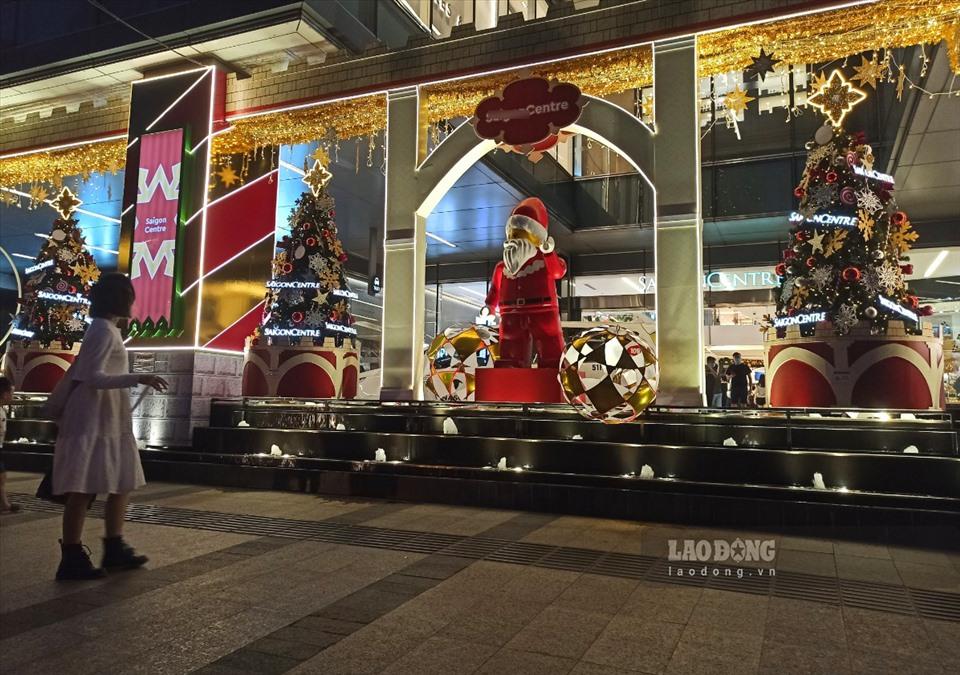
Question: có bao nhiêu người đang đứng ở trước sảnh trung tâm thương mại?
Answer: một người